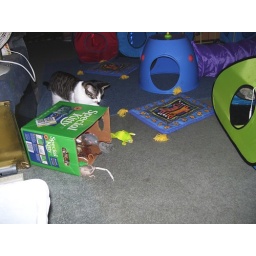
JoJo checking out the toy box in the cat corner 6-9-2007